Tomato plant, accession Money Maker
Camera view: tilt-top (135 deg); turntable rotation: 210 degrees
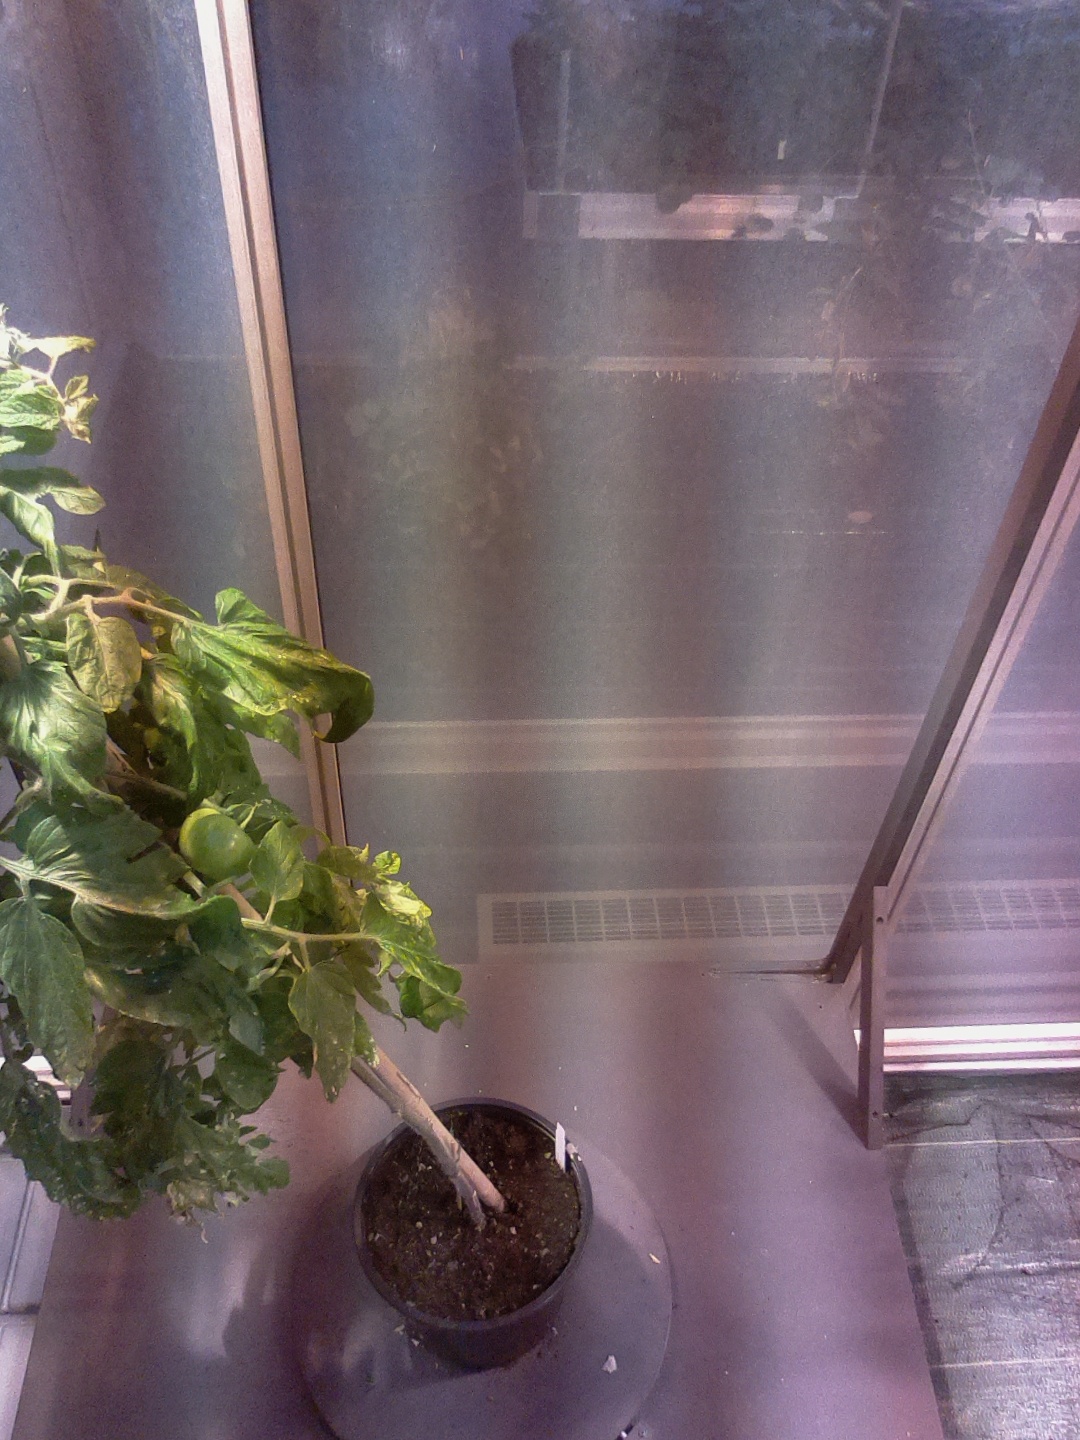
BBCH growth stage 74: 40%-50% of final fruit size